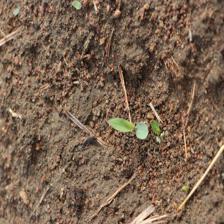
Label: Sorghum